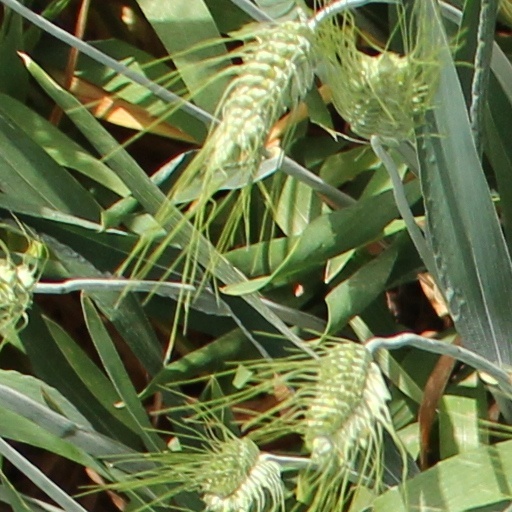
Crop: wheat